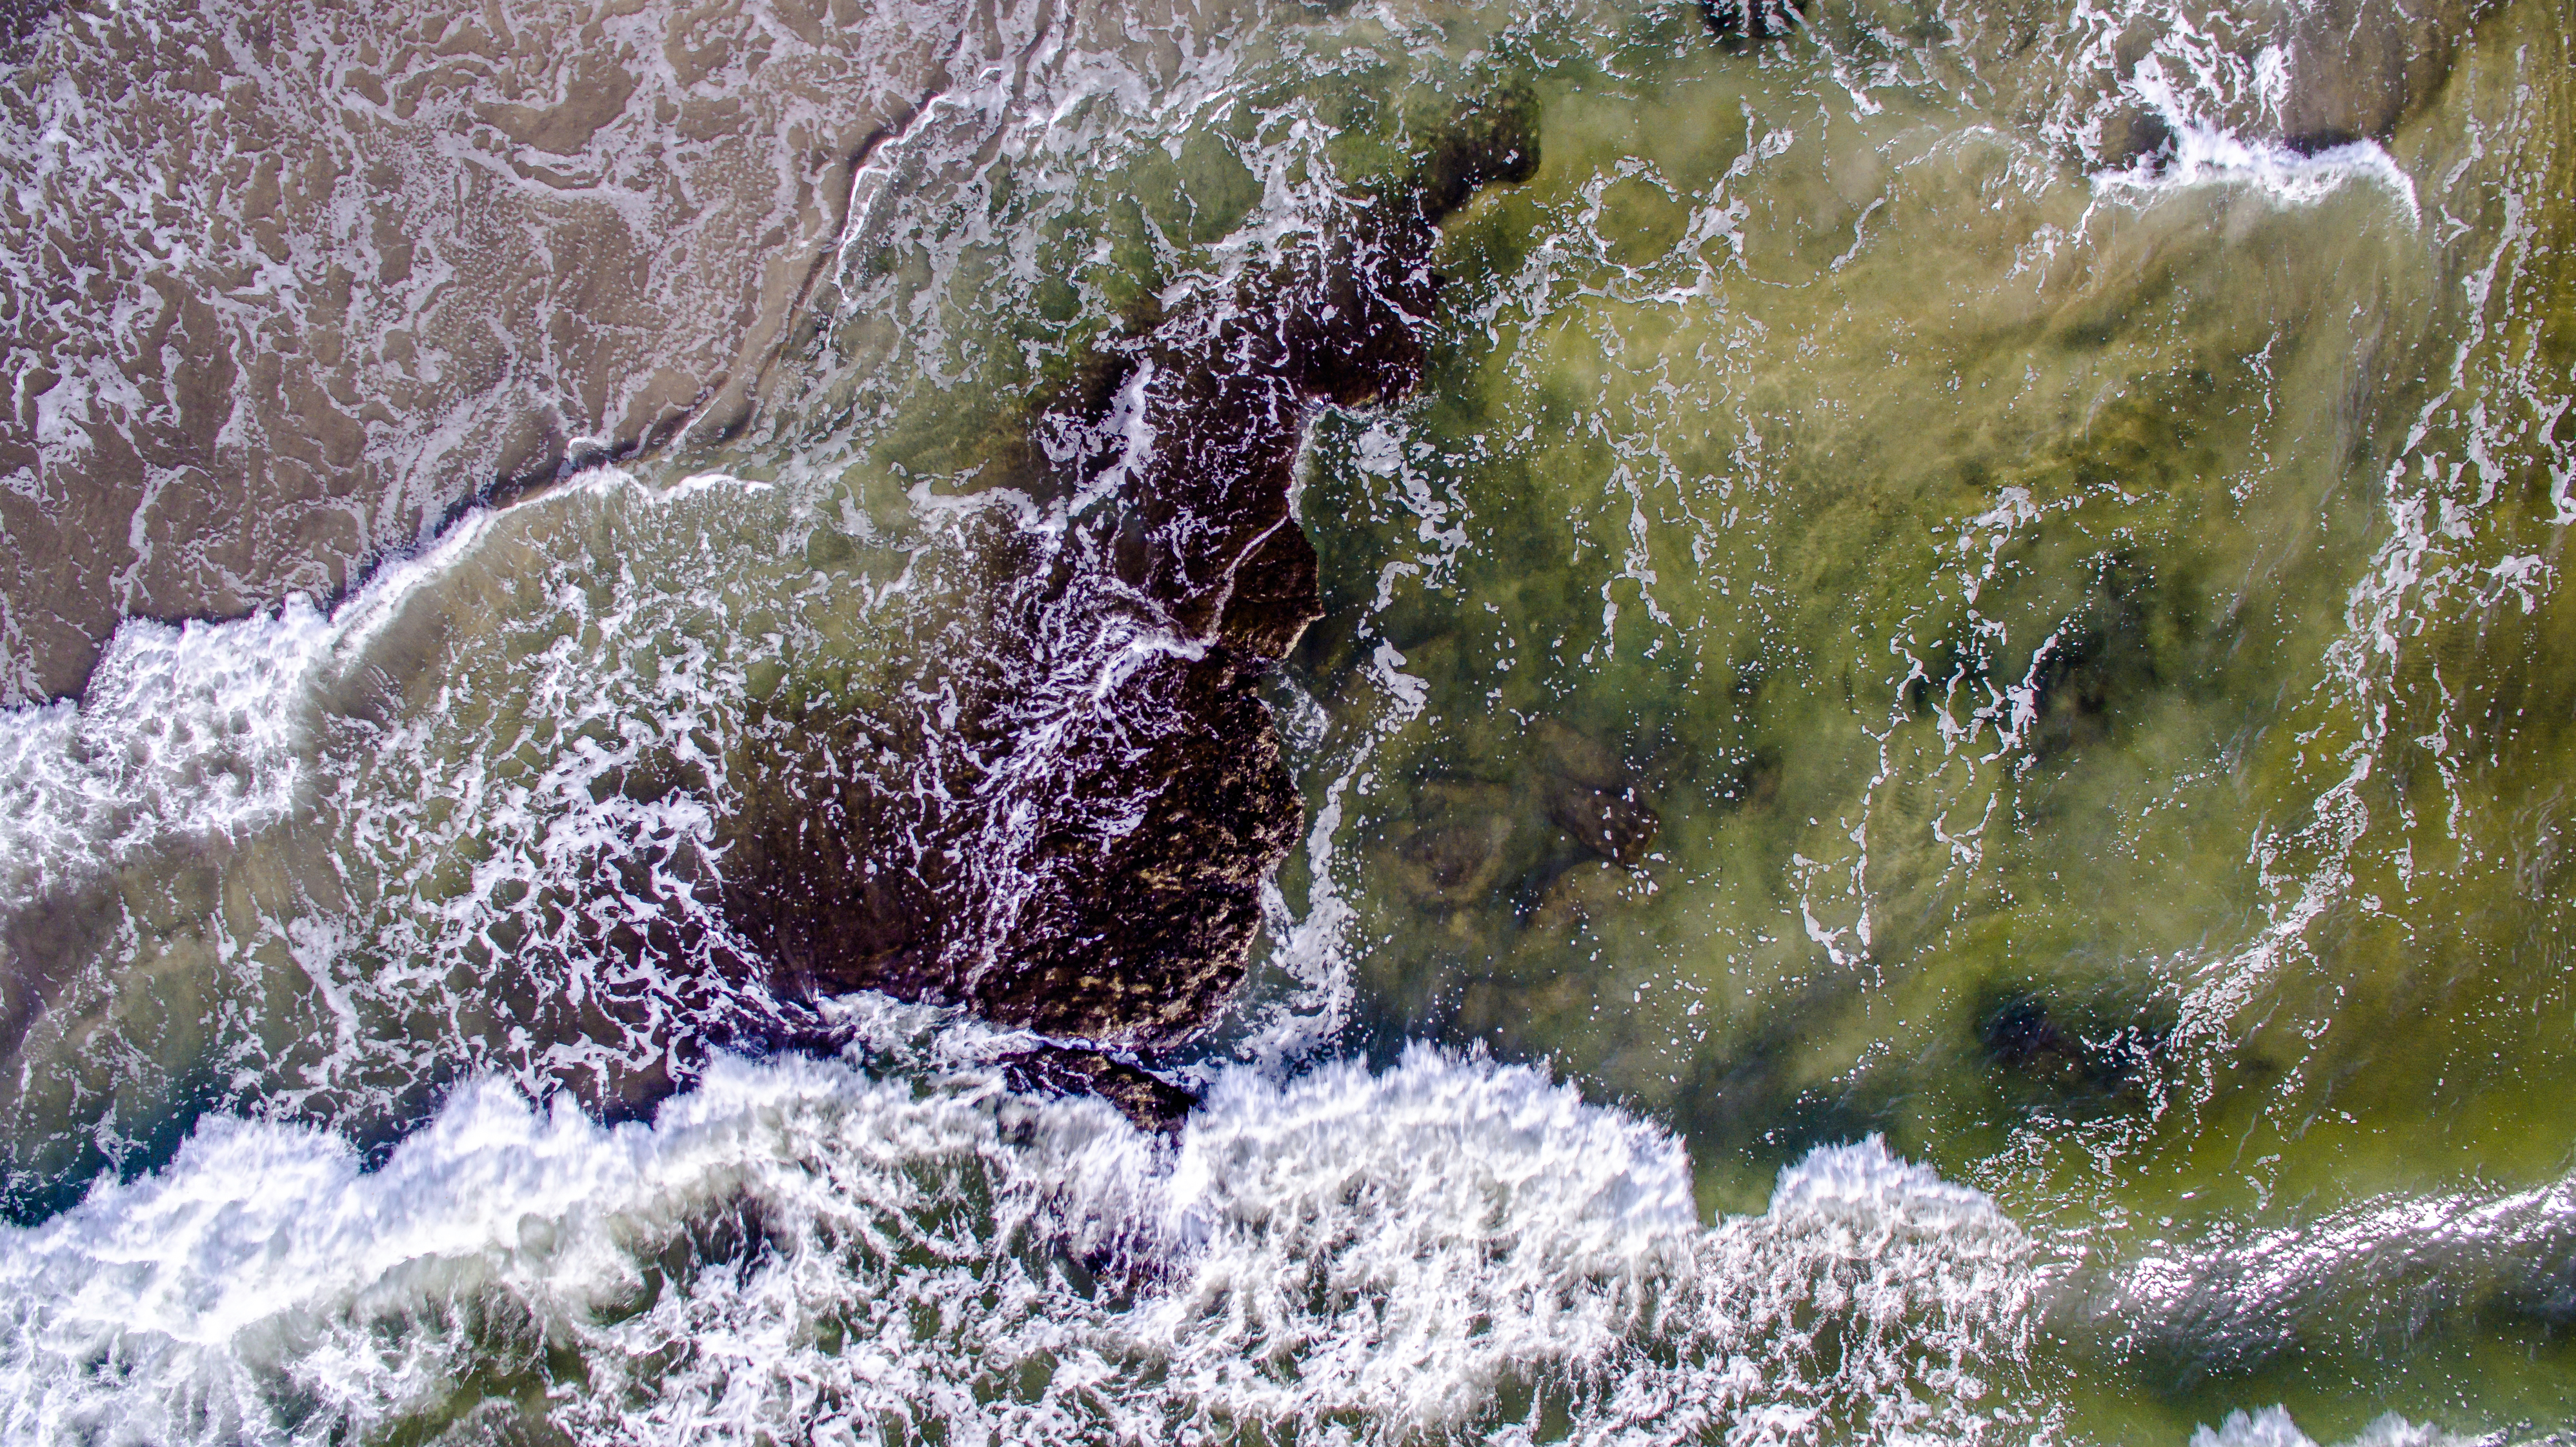
sea, water, nature, rock, ocean, waterfall, wave, flower, frost, river, stream, rapid, aerial view, body of water, drone view, water feature